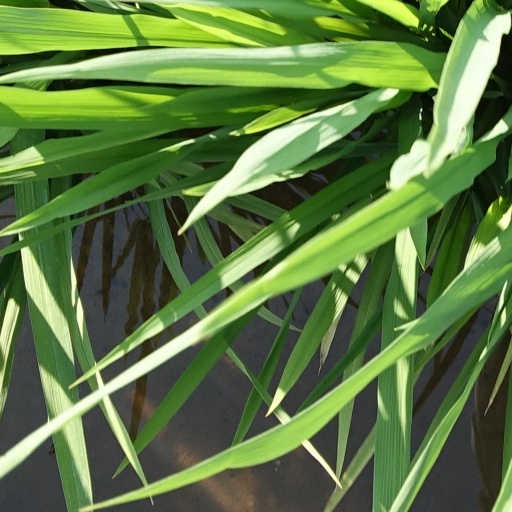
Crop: rice